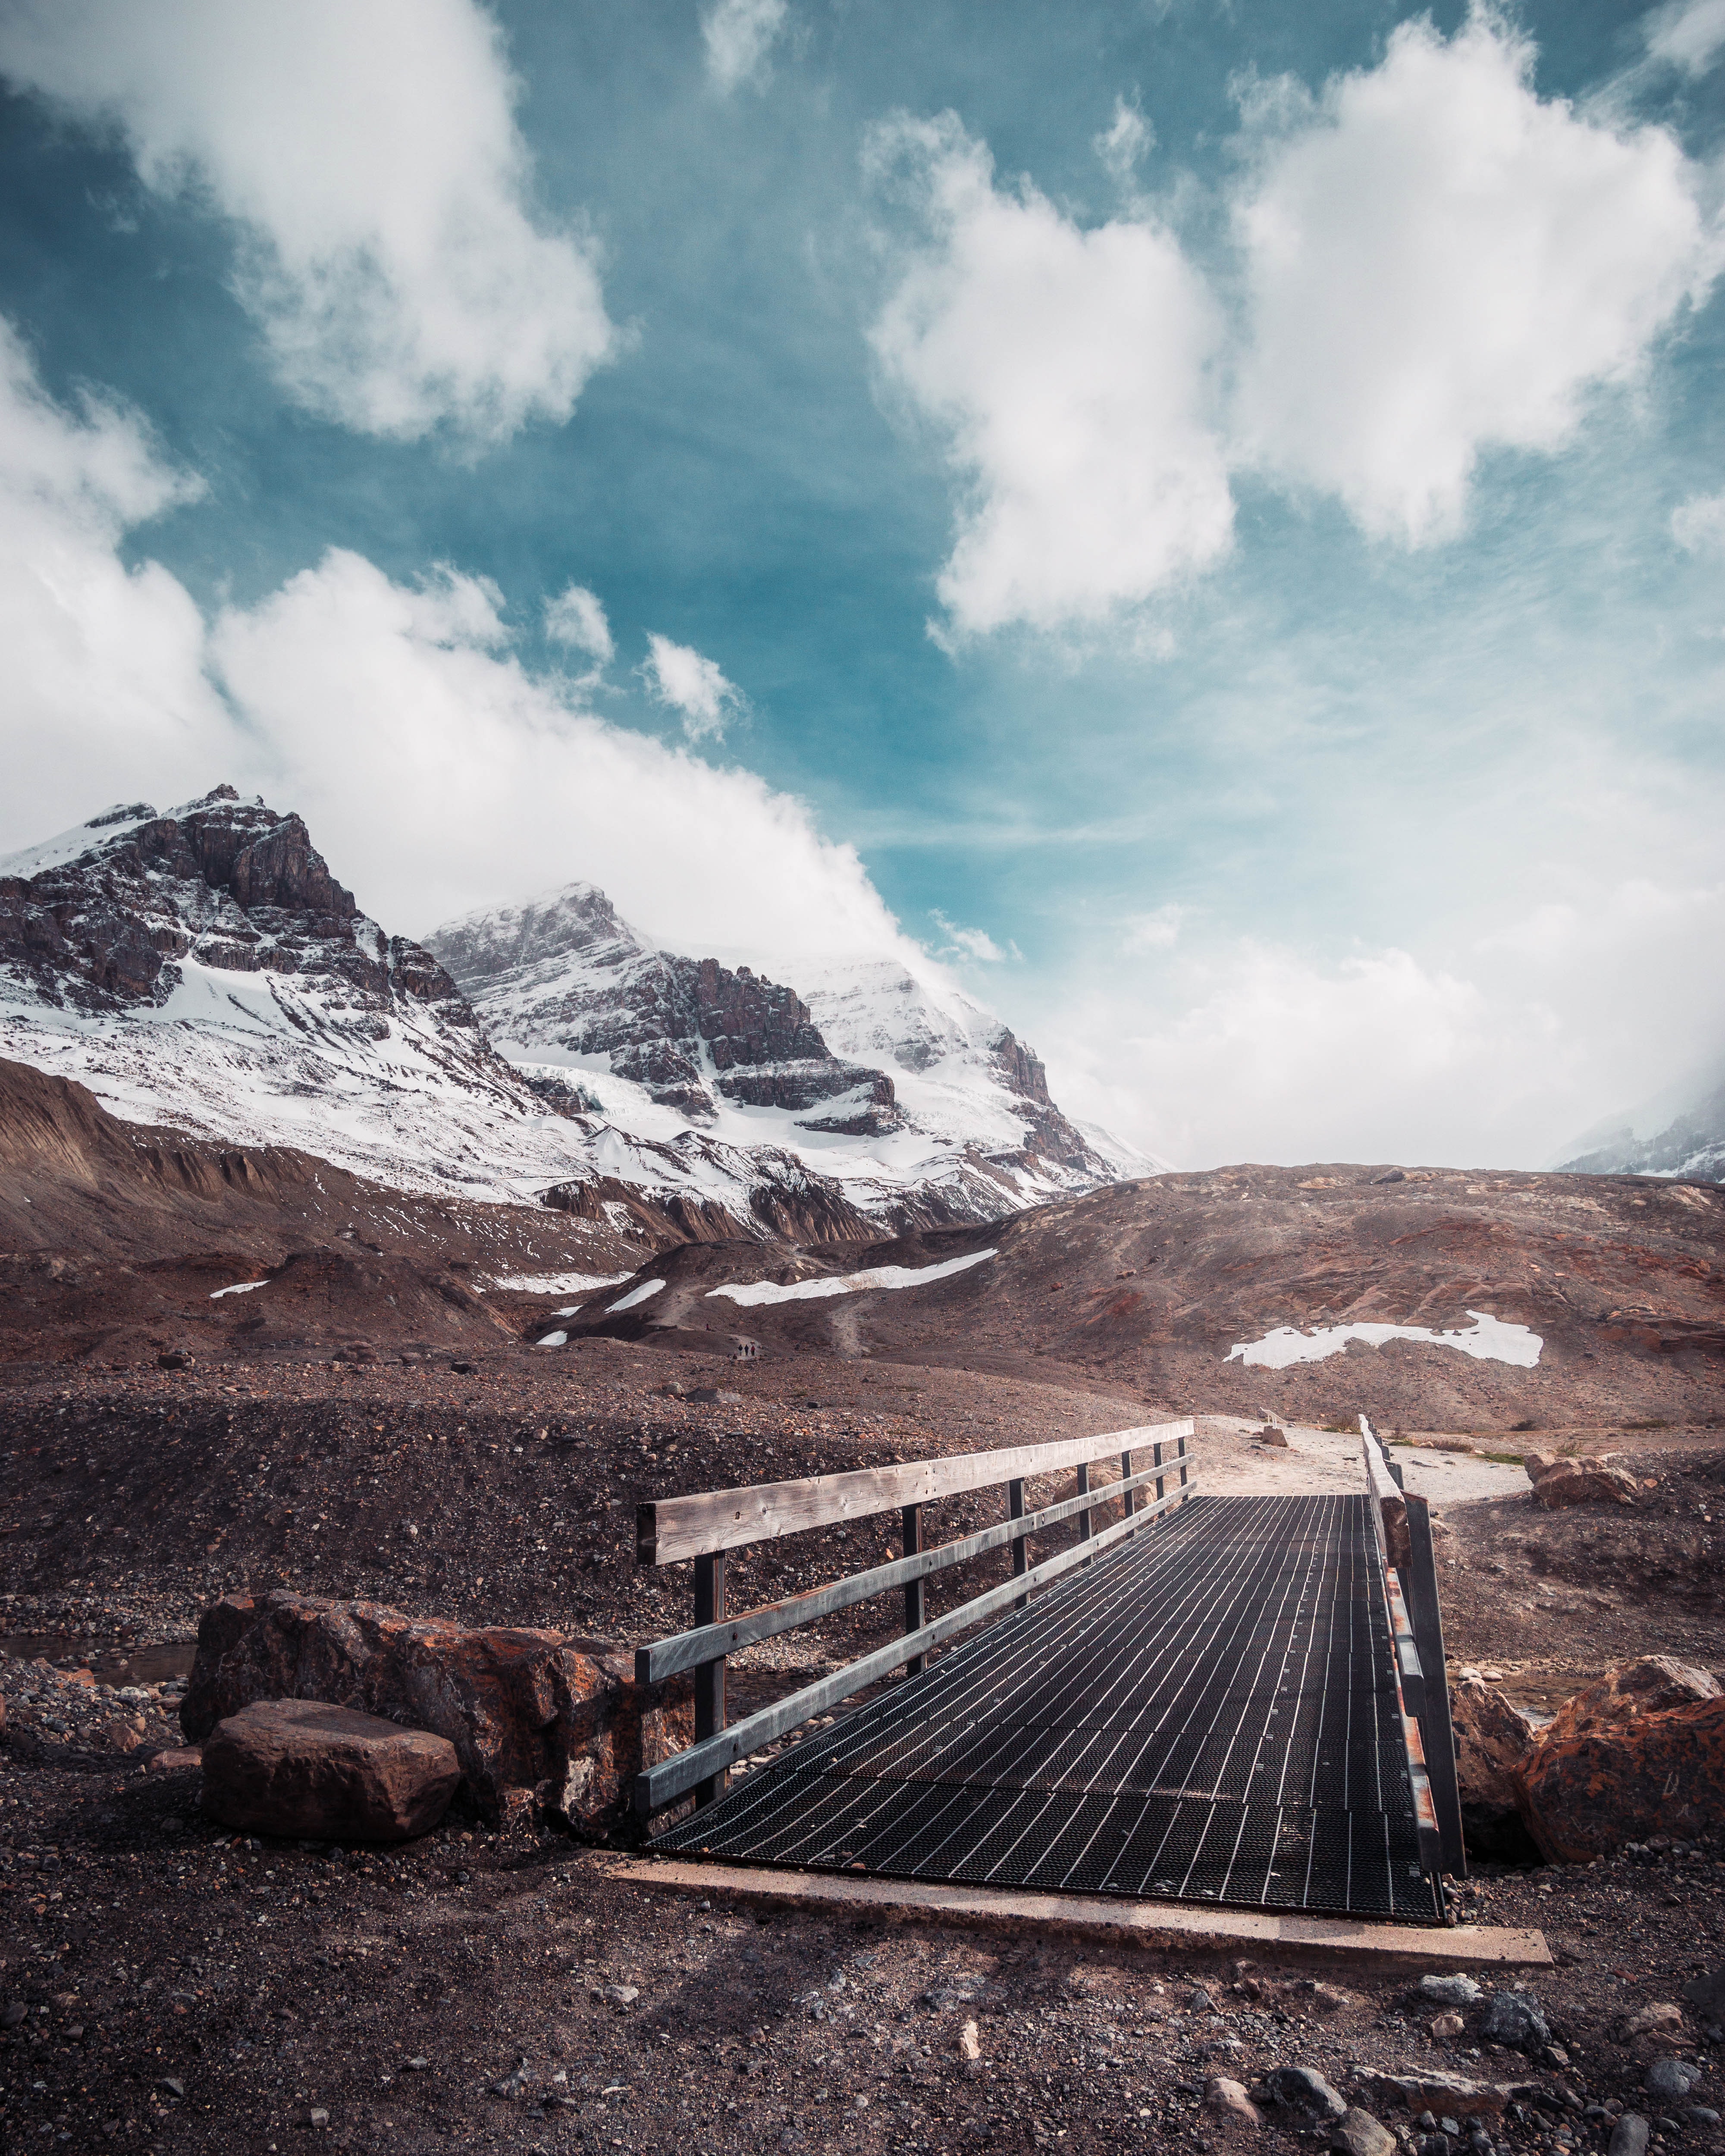
sky, mountainous landforms, mountain, cloud, highland, mountain range, geological phenomenon, rock, landscape, alps, hill, fell, road, wood, valley, photography, meteorological phenomenon, stock photography, glacier, glacial landform, mountain pass, national park, slope, world